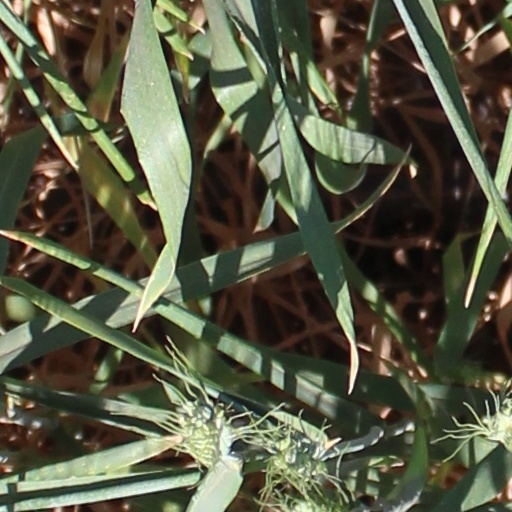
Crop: wheat